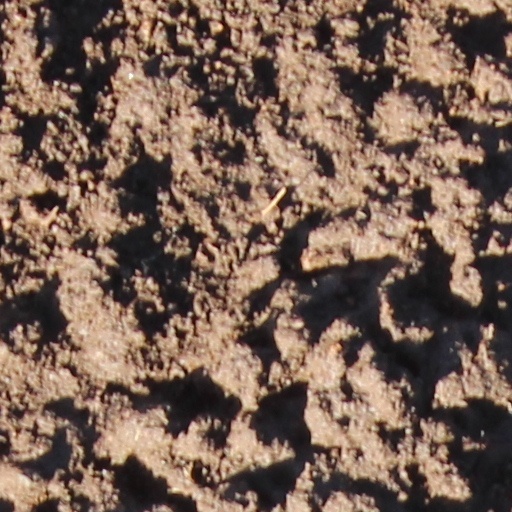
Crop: wheat